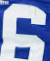
Number: 6